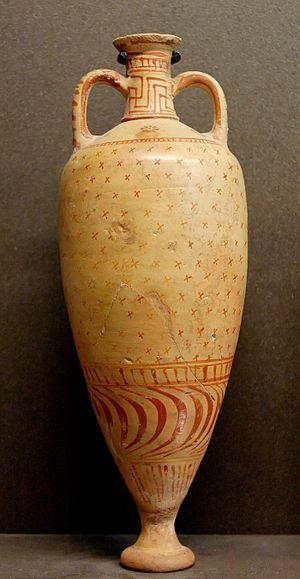
Amphorisque, style de Fikellura, vers 550-525 av. J.-C. Provenance